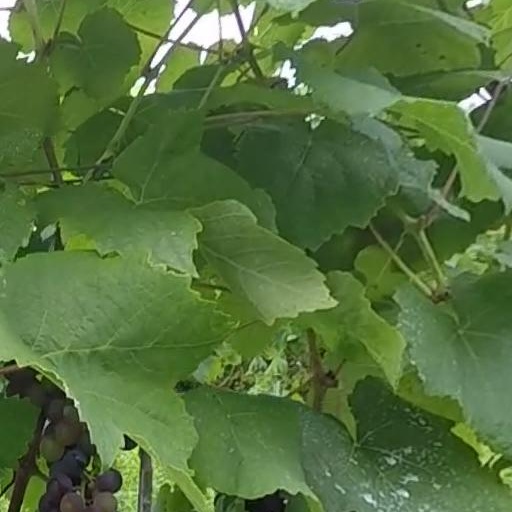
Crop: grape